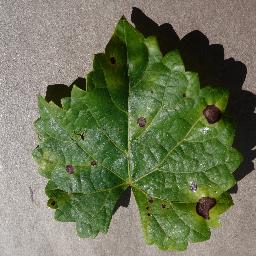
Label: Grape___Black_rot